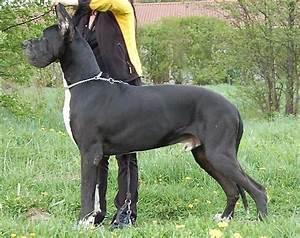
dog